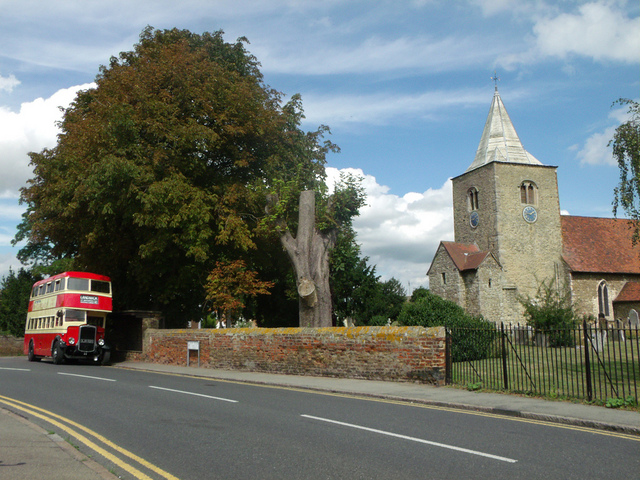
A large red double decker bus driving past a church.

a stone church with a double decker bus out front.

A double decked bus parked next to an old church.

A CITY BUS IS PARKED ON THE SIDE WALK

a double deckered bus on a narrow street